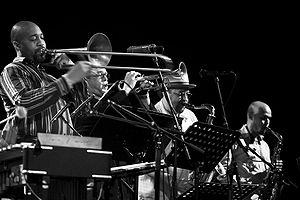
Joseph Salvatore Lovano, qui deviendra vite Joe Lovano, est un saxophoniste, clarinettiste, flûtiste de jazz américain, né le 29 décembre 1952 à Cleveland, Ohio, États-Unis.
Dave Douglas, né le 24 mars 1963, est un trompettiste et compositeur américain qui a travaillé dans des champs musicaux très diversifiés, allant de la musique classique à la musique traditionnelle européenne, en passant par le klezmer. Il a fait partie du big band expérimental Orange Then Blue et est actuellement directeur du Festival of New Trumpet Music, qui se tient annuellement à New York.